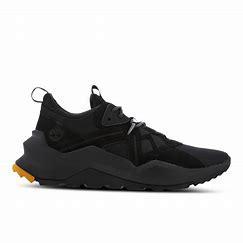
Brand: Timberland
Model: Madbury